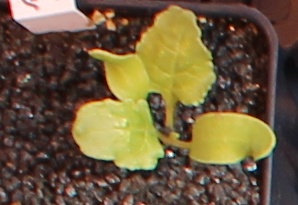
Label: Sugar beet